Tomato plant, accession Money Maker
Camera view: bottom (45 deg); turntable rotation: 300 degrees
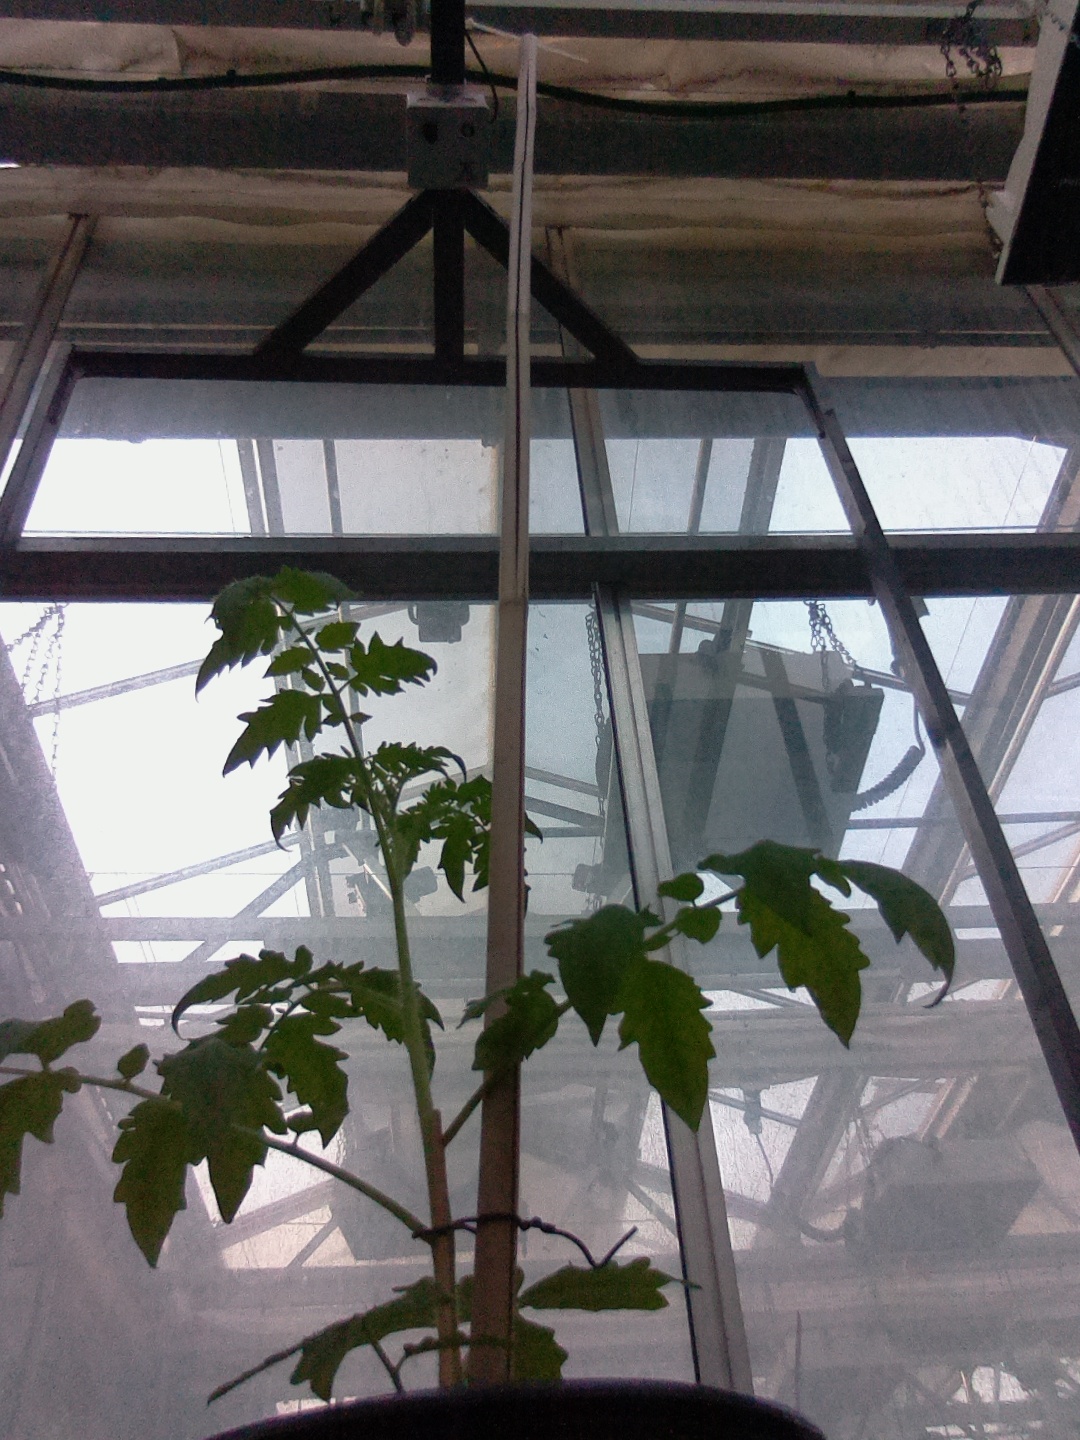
BBCH growth stage 13: 6 of true leaves visible